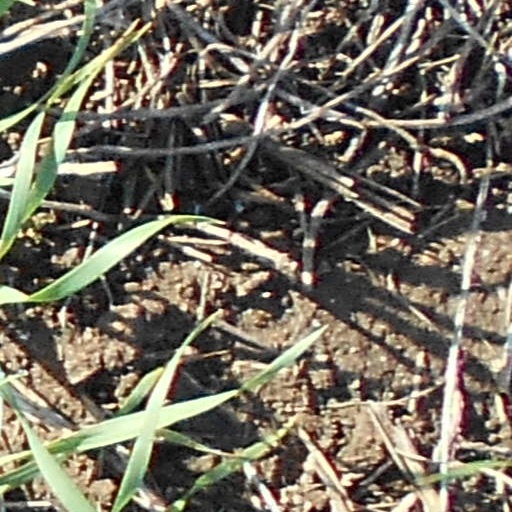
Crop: wheat